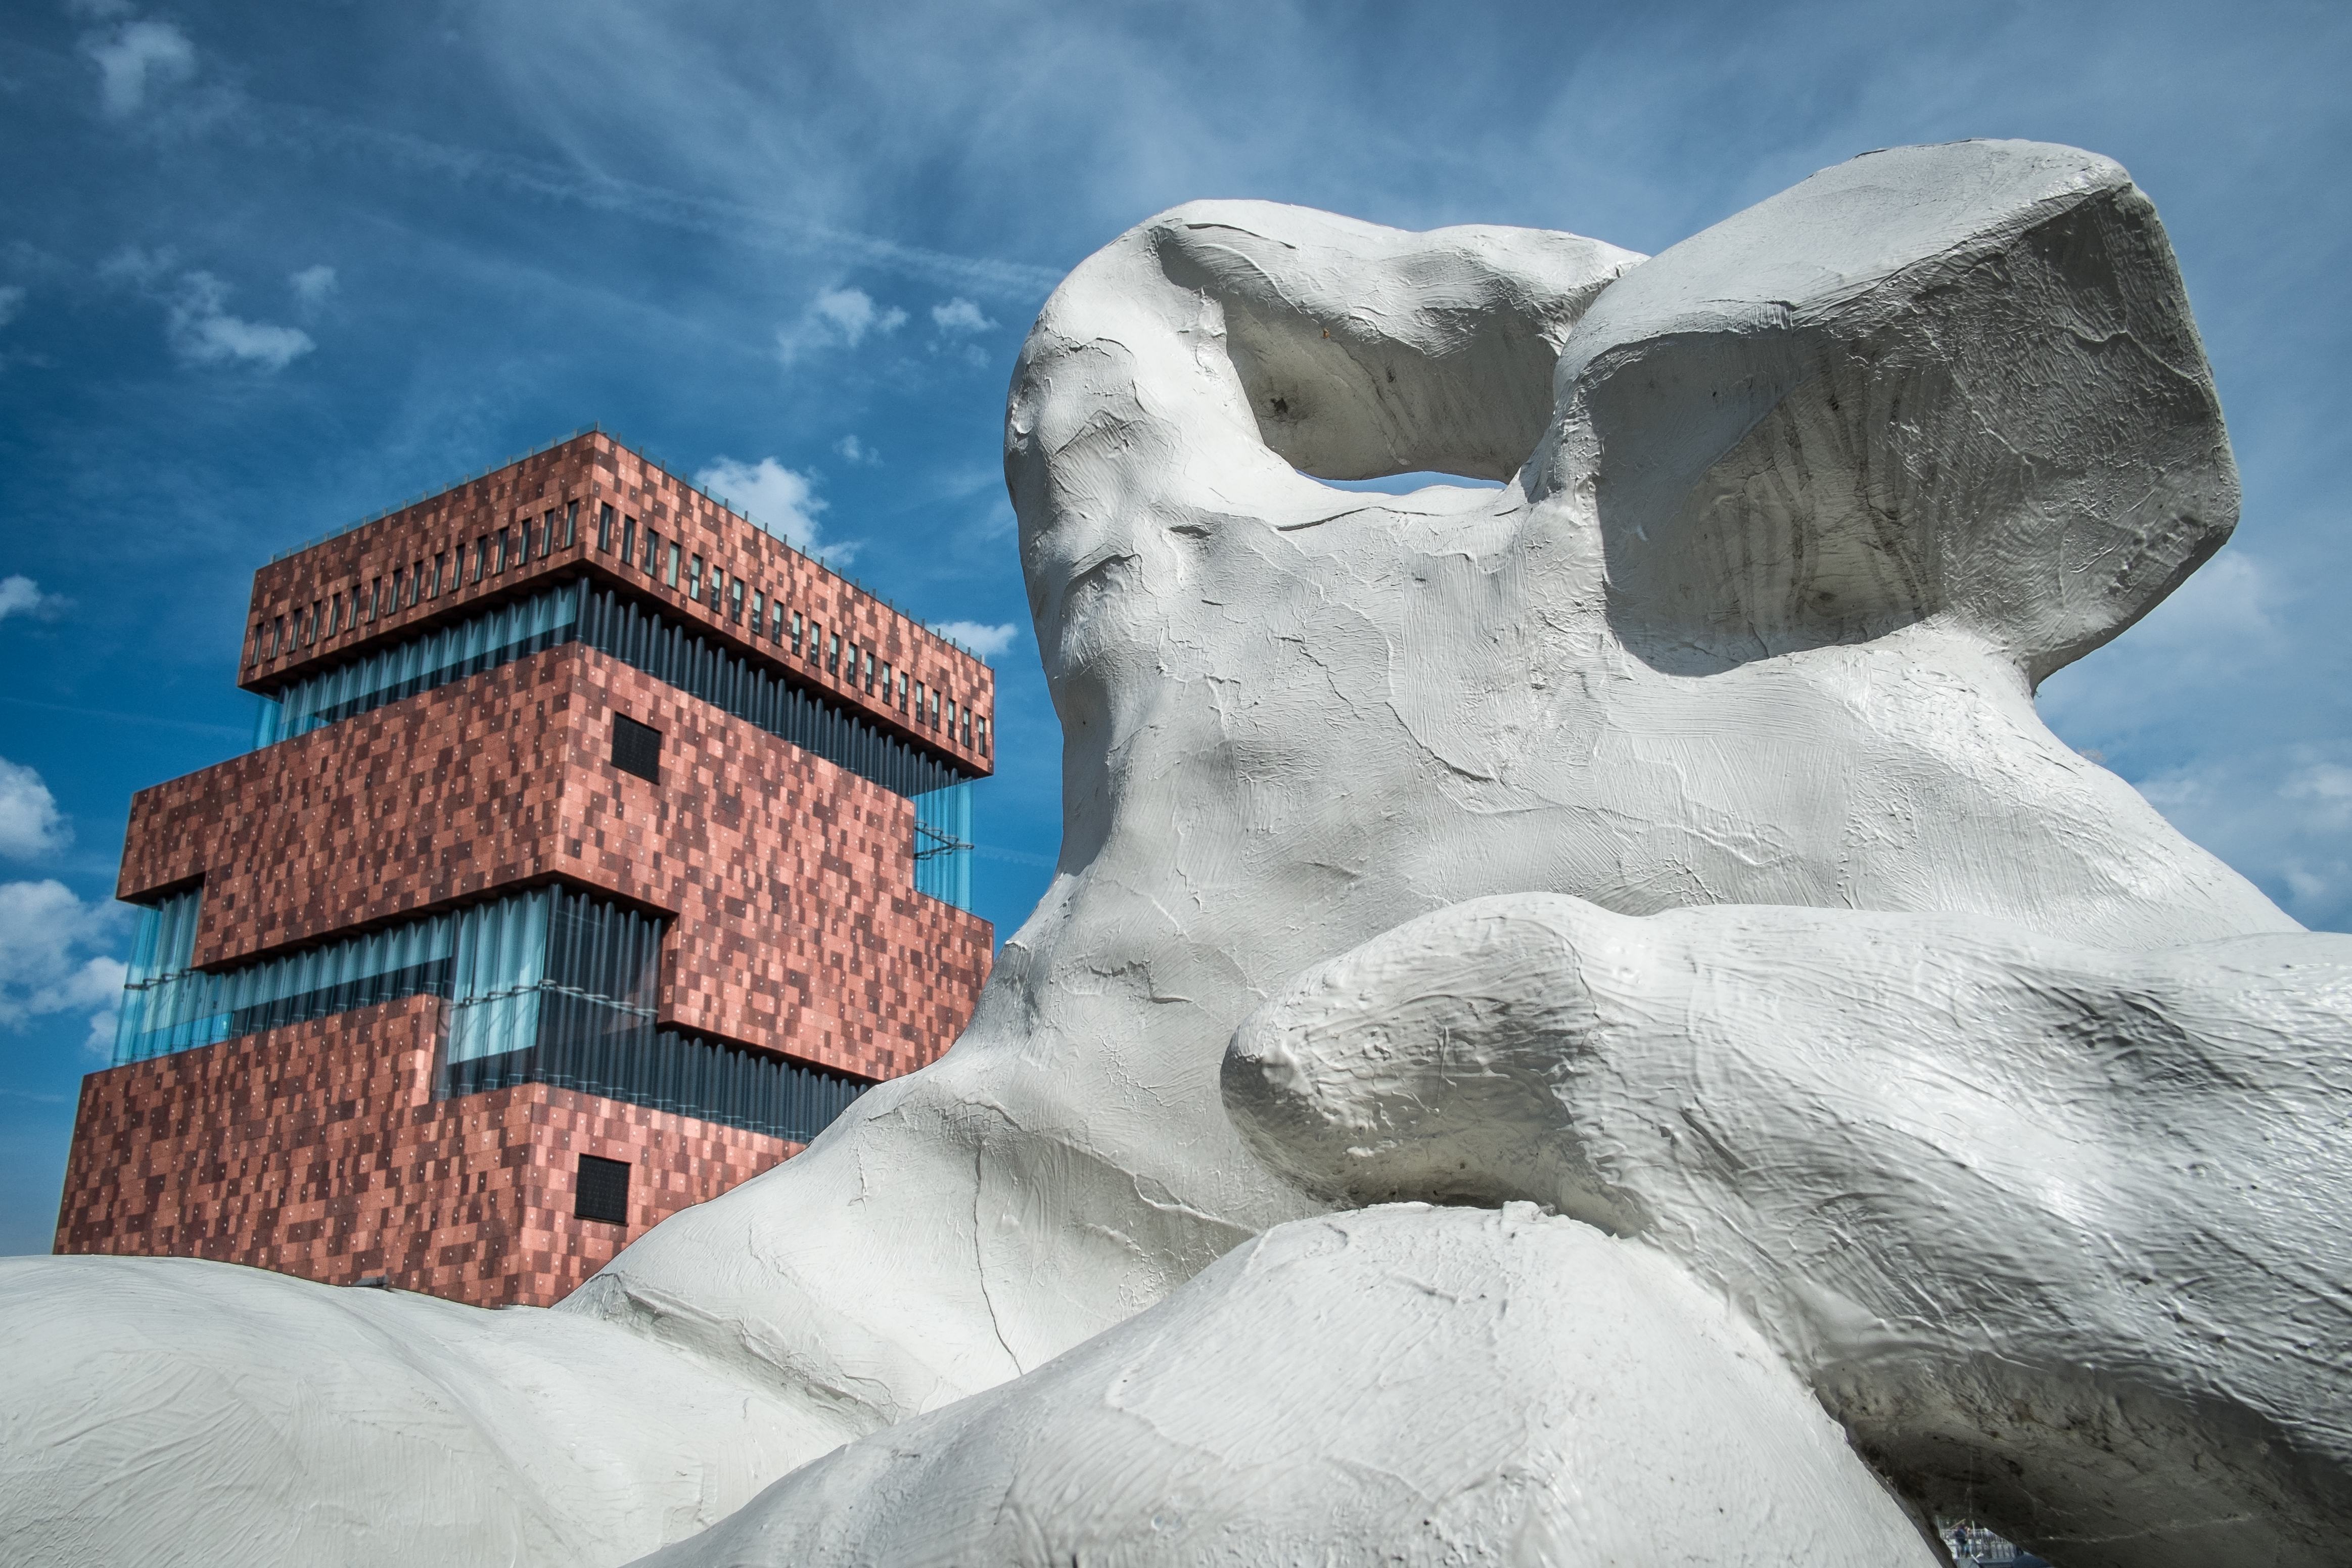
rock, snow, winter, monument, fujifilm, statue, ice, museum, weather, harbour, blue, season, sculpture, art, temple, xpro1, antwerp, willyverhulst, xf18mmf2, mas